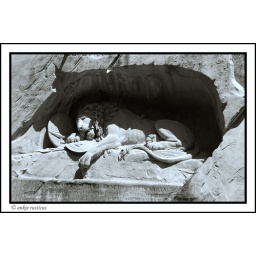
Poor lion in wall